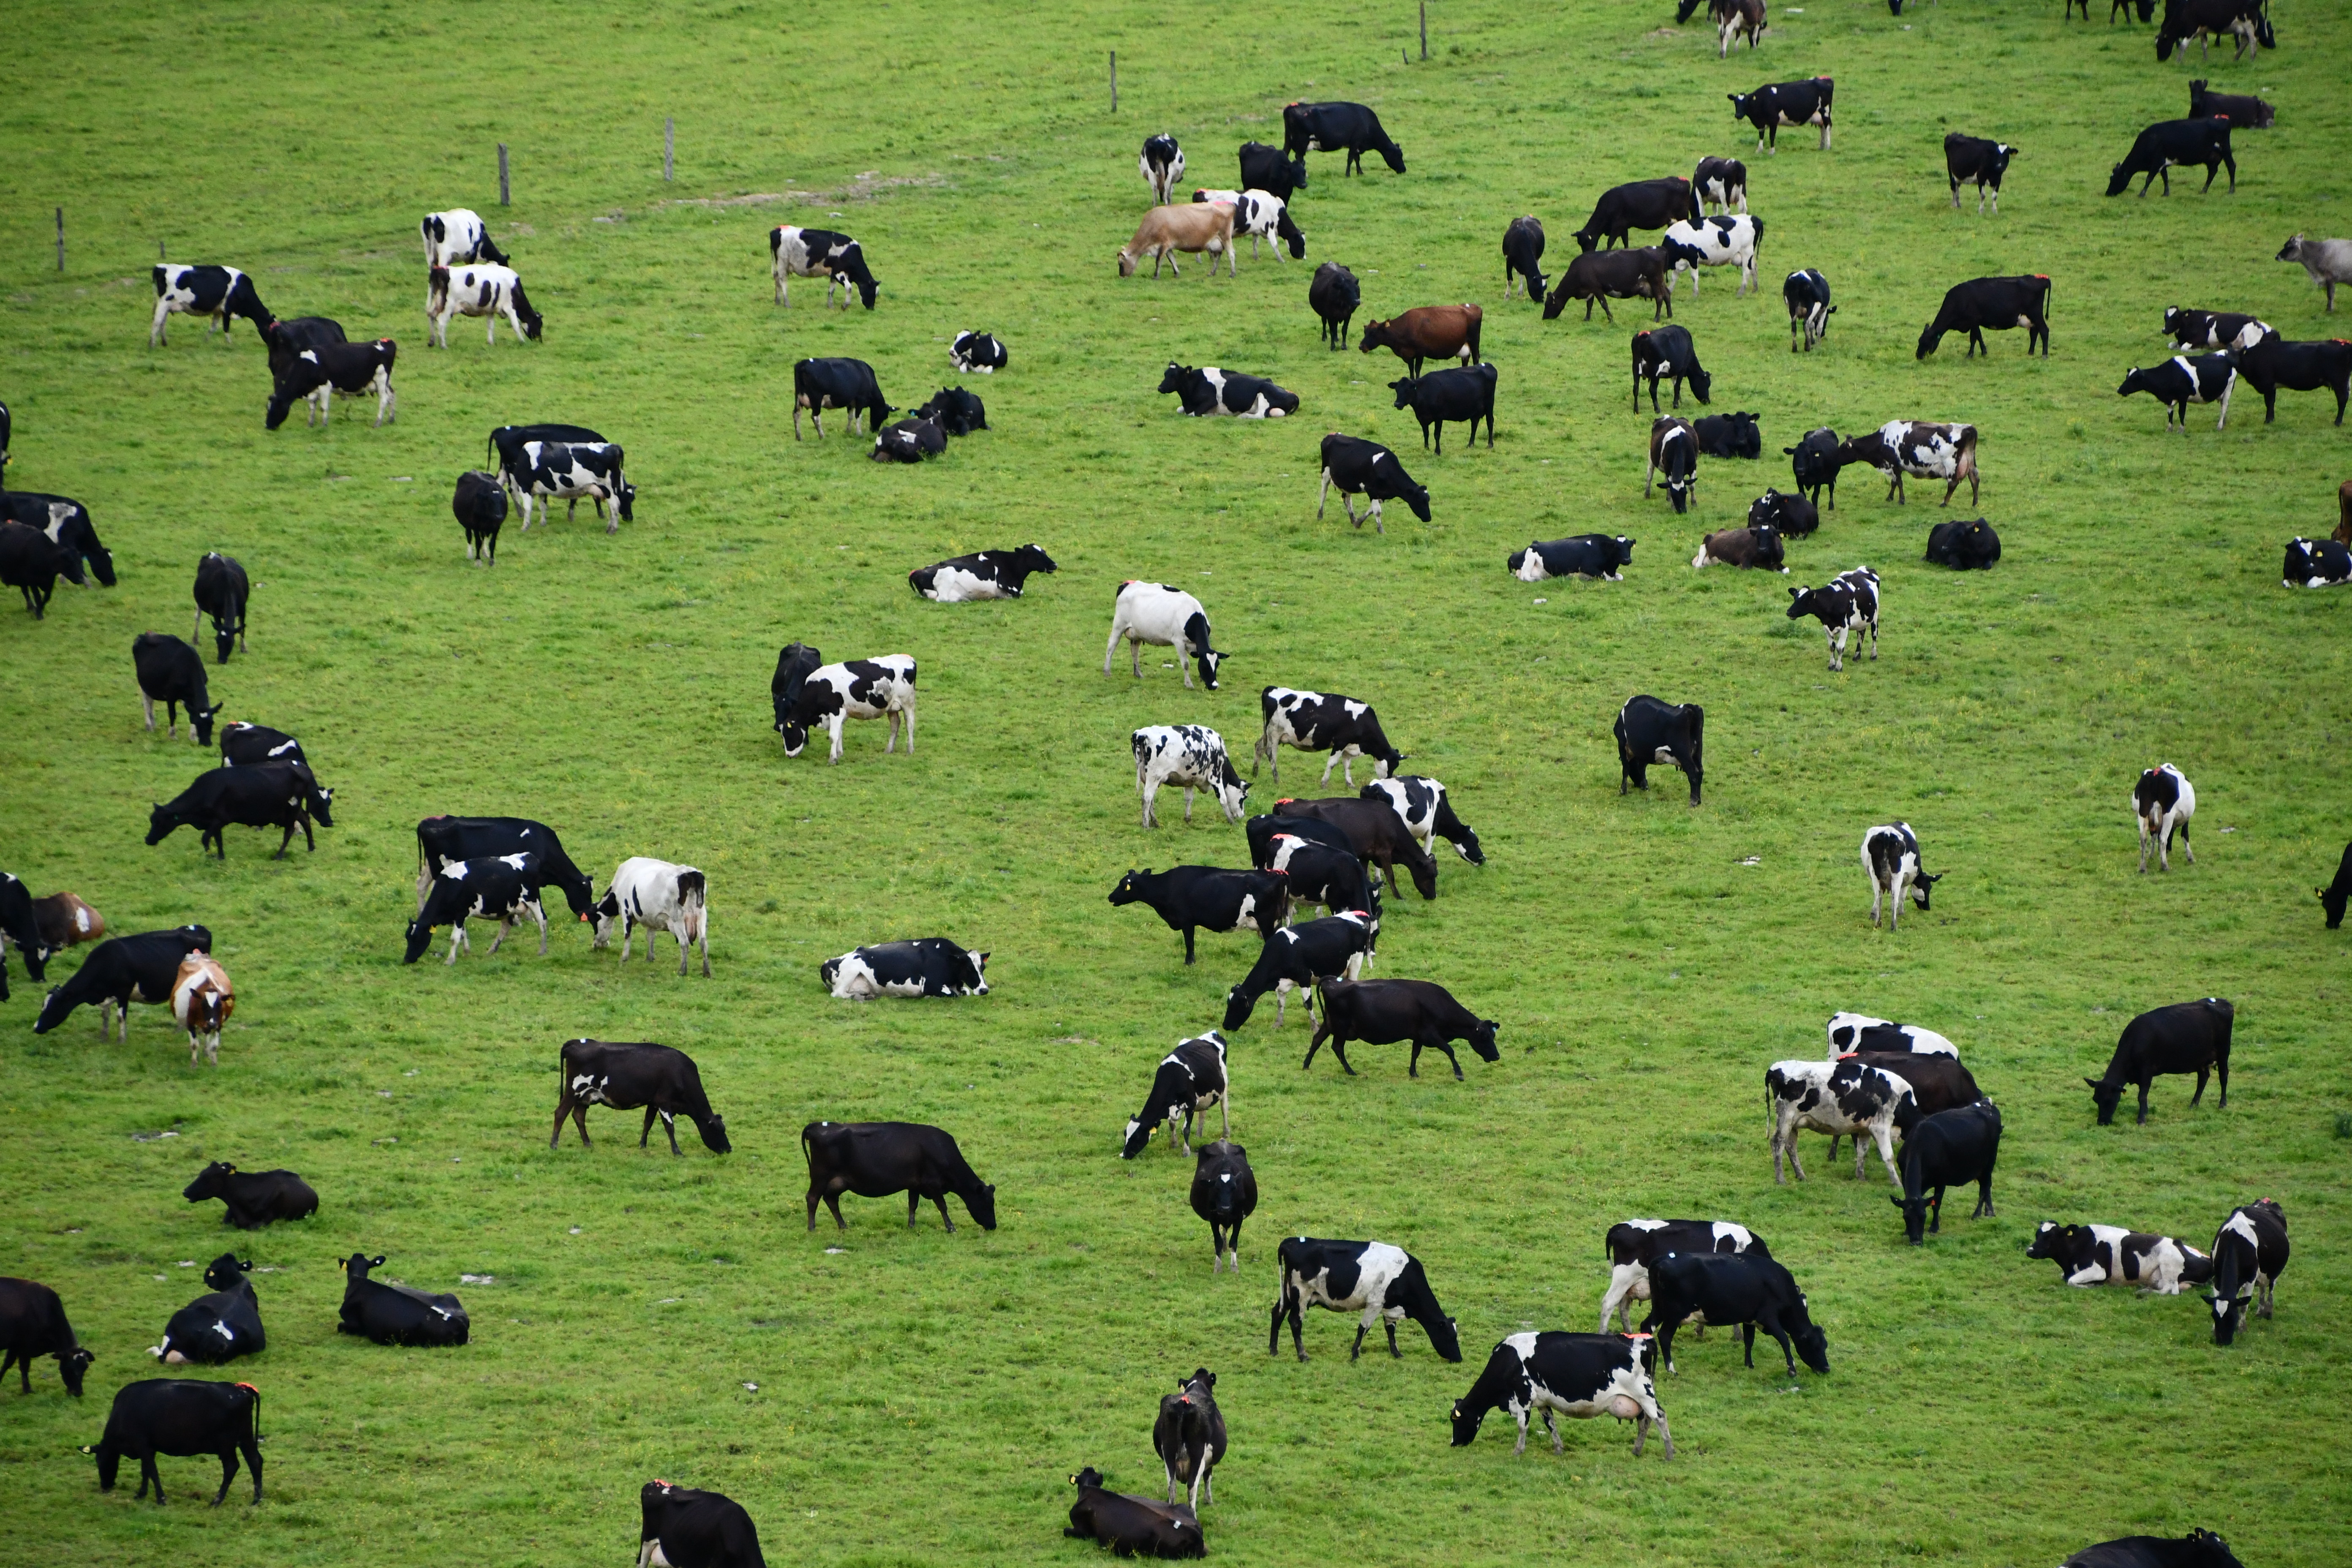
cow, green, grazing, herd, grassland, pasture, bovine, dairy cow, natural environment, grass, meadow, livestock, herding, farm, field, cow goat family, landscape, fodder, sheep, wildlife, animal migration